WIFI (AM)

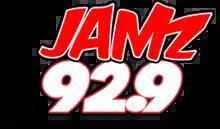
Logo as "Jamz 92.9"

On April 21, WIFI flipped to urban contemporary as "Jamz 92.9". On March 6, 2023, WIFI changed to a more CHR-oriented format of urban Top 40 music, keeping the "Jamz 92.9" brand.